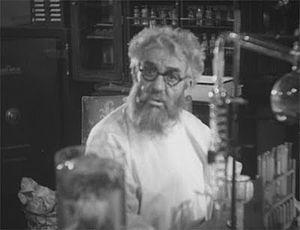
Horace B. Carpenter est un acteur, réalisateur et scénariste américain né le 31 janvier 1875 à Grand Rapids, Michigan, mort le 21 mai 1945 à Hollywood.